Francesco Maria Molza

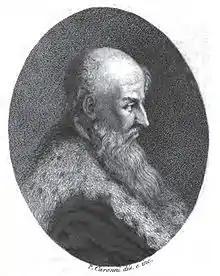
Francesco Maria Molza

Francesco Maria Molza (18 June 1489 in Modena – 28 February 1544 in Modena) was an Italian poet of the Renaissance. He has been described as "one of the most promising of contemporary authors".